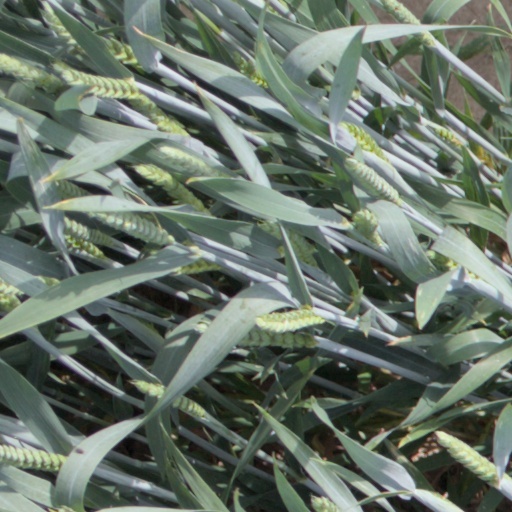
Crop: wheat